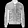
Label: Coat